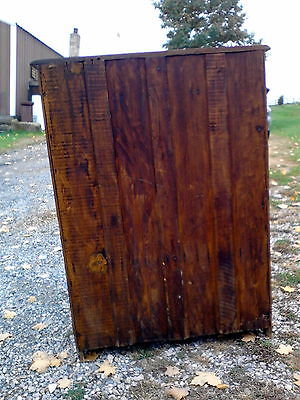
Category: cabinet